Donatello

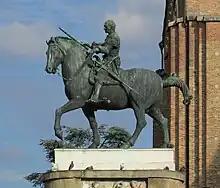
"Equestrian Monument of Gattamelata", 1450

Nevertheless, according to a story in Vasari, Donatello had trouble with his first statue for Orsanmichele, a marble "St. Mark" (1411–1413) for the linen-weavers guild. Viewing the finished statue at ground level, the weavers did not like it. Donatello got them to put it in its niche and cover it up while he worked to improve it. After two weeks under cover, he showed it in position, without having done any work on it, and they happily accepted it. It has a contrapposto pose, with the robe on the leg bearing the weight in straight "vertical drapery folds resembling the flutes of a Doric column". Like most of the Orsanmichele statues, this has been moved to the museum inside and replaced by a replica.